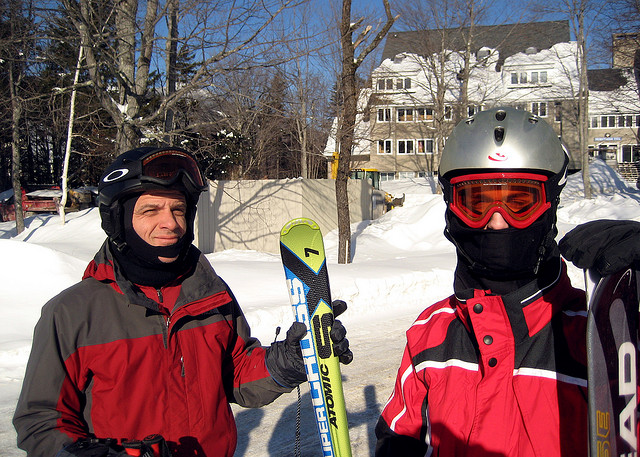
user: Given an image and a question. Answer the question in a short answer. Question: Why are the lens orange on the goggles? Short Answer:
assistant: glare